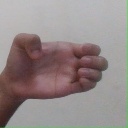
अक्षर: ख